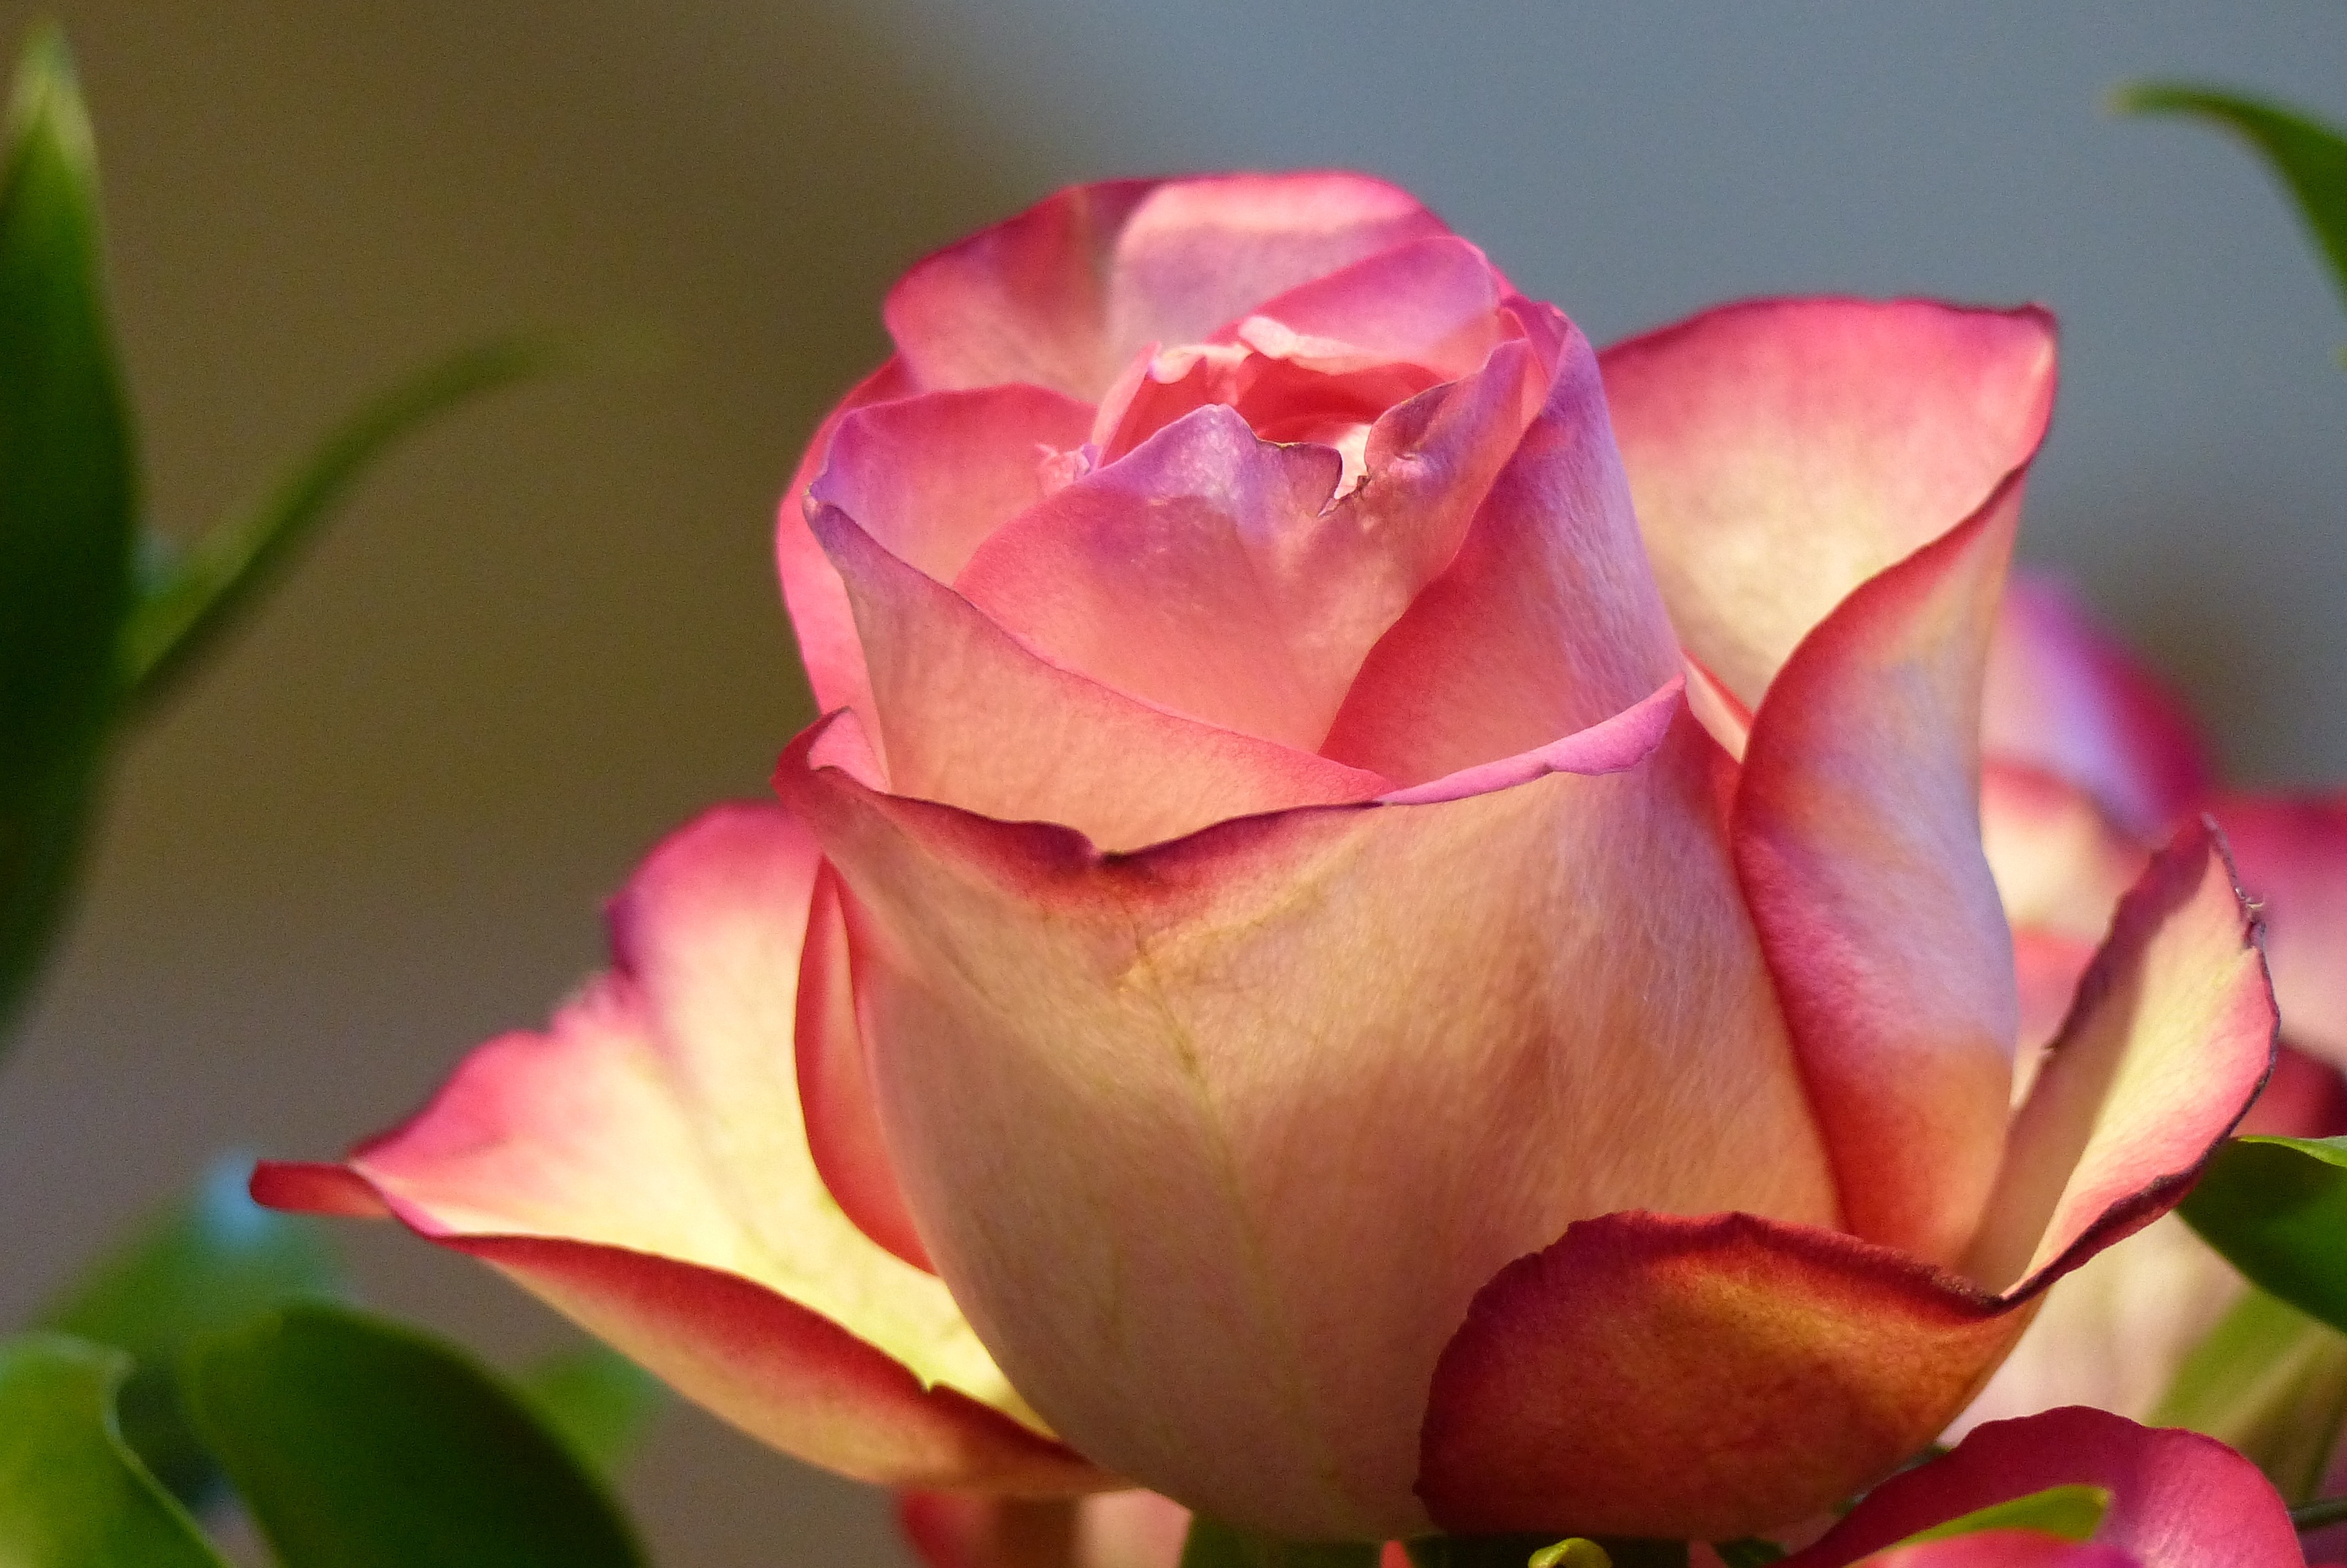
blossom, plant, flower, petal, bloom, rose, pink, flora, close up, decorative, floribunda, rose bloom, macro photography, flowering plant, garden roses, rose family, rosacea, plant stem, land plant, rose order, ecuador rose